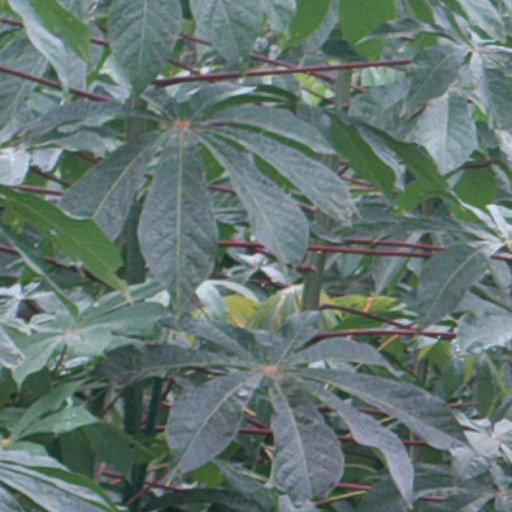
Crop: cassava